Perseverance (rover)

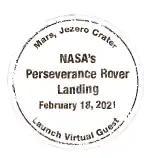

One of the external plates of "Perseverance" includes a simplified representation of all previous NASA Martian rovers, "Sojourner", "Spirit", "Opportunity", "Curiosity", as well as "Perseverance" and "Ingenuity", similar to the trend of automobile window decals used to show a family's makeup.